Brecqhou

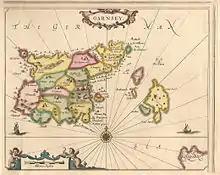
Map c. 1800 of the Bailiwick of Guernsey ("Garnsey"), with "Sarck" (yellow) and "Brehoe" (green) visible in the east.

In Sark, the word "tenant" is used, and often pronounced as in French, in the sense of "feudal landholder" rather than the common English meaning of "lessee". The landholdings of Sark are held by 40 "tenants" representing the parcels of the 40 families who colonised Sark. As explained on the Sark government website: "There is no true freehold, all land being held on perpetual lease (fief) from the Seigneur, and the 40 properties (Tenements) into which the Island is divided (as well as a few other holdings in perpetual fief) can only pass by strict rules of inheritance or by sale." The relevance of the seigneurial privileges and duties that distinguish "feudal" from "civil" landowning has decreased as most of the duties relate to agriculture and defence.